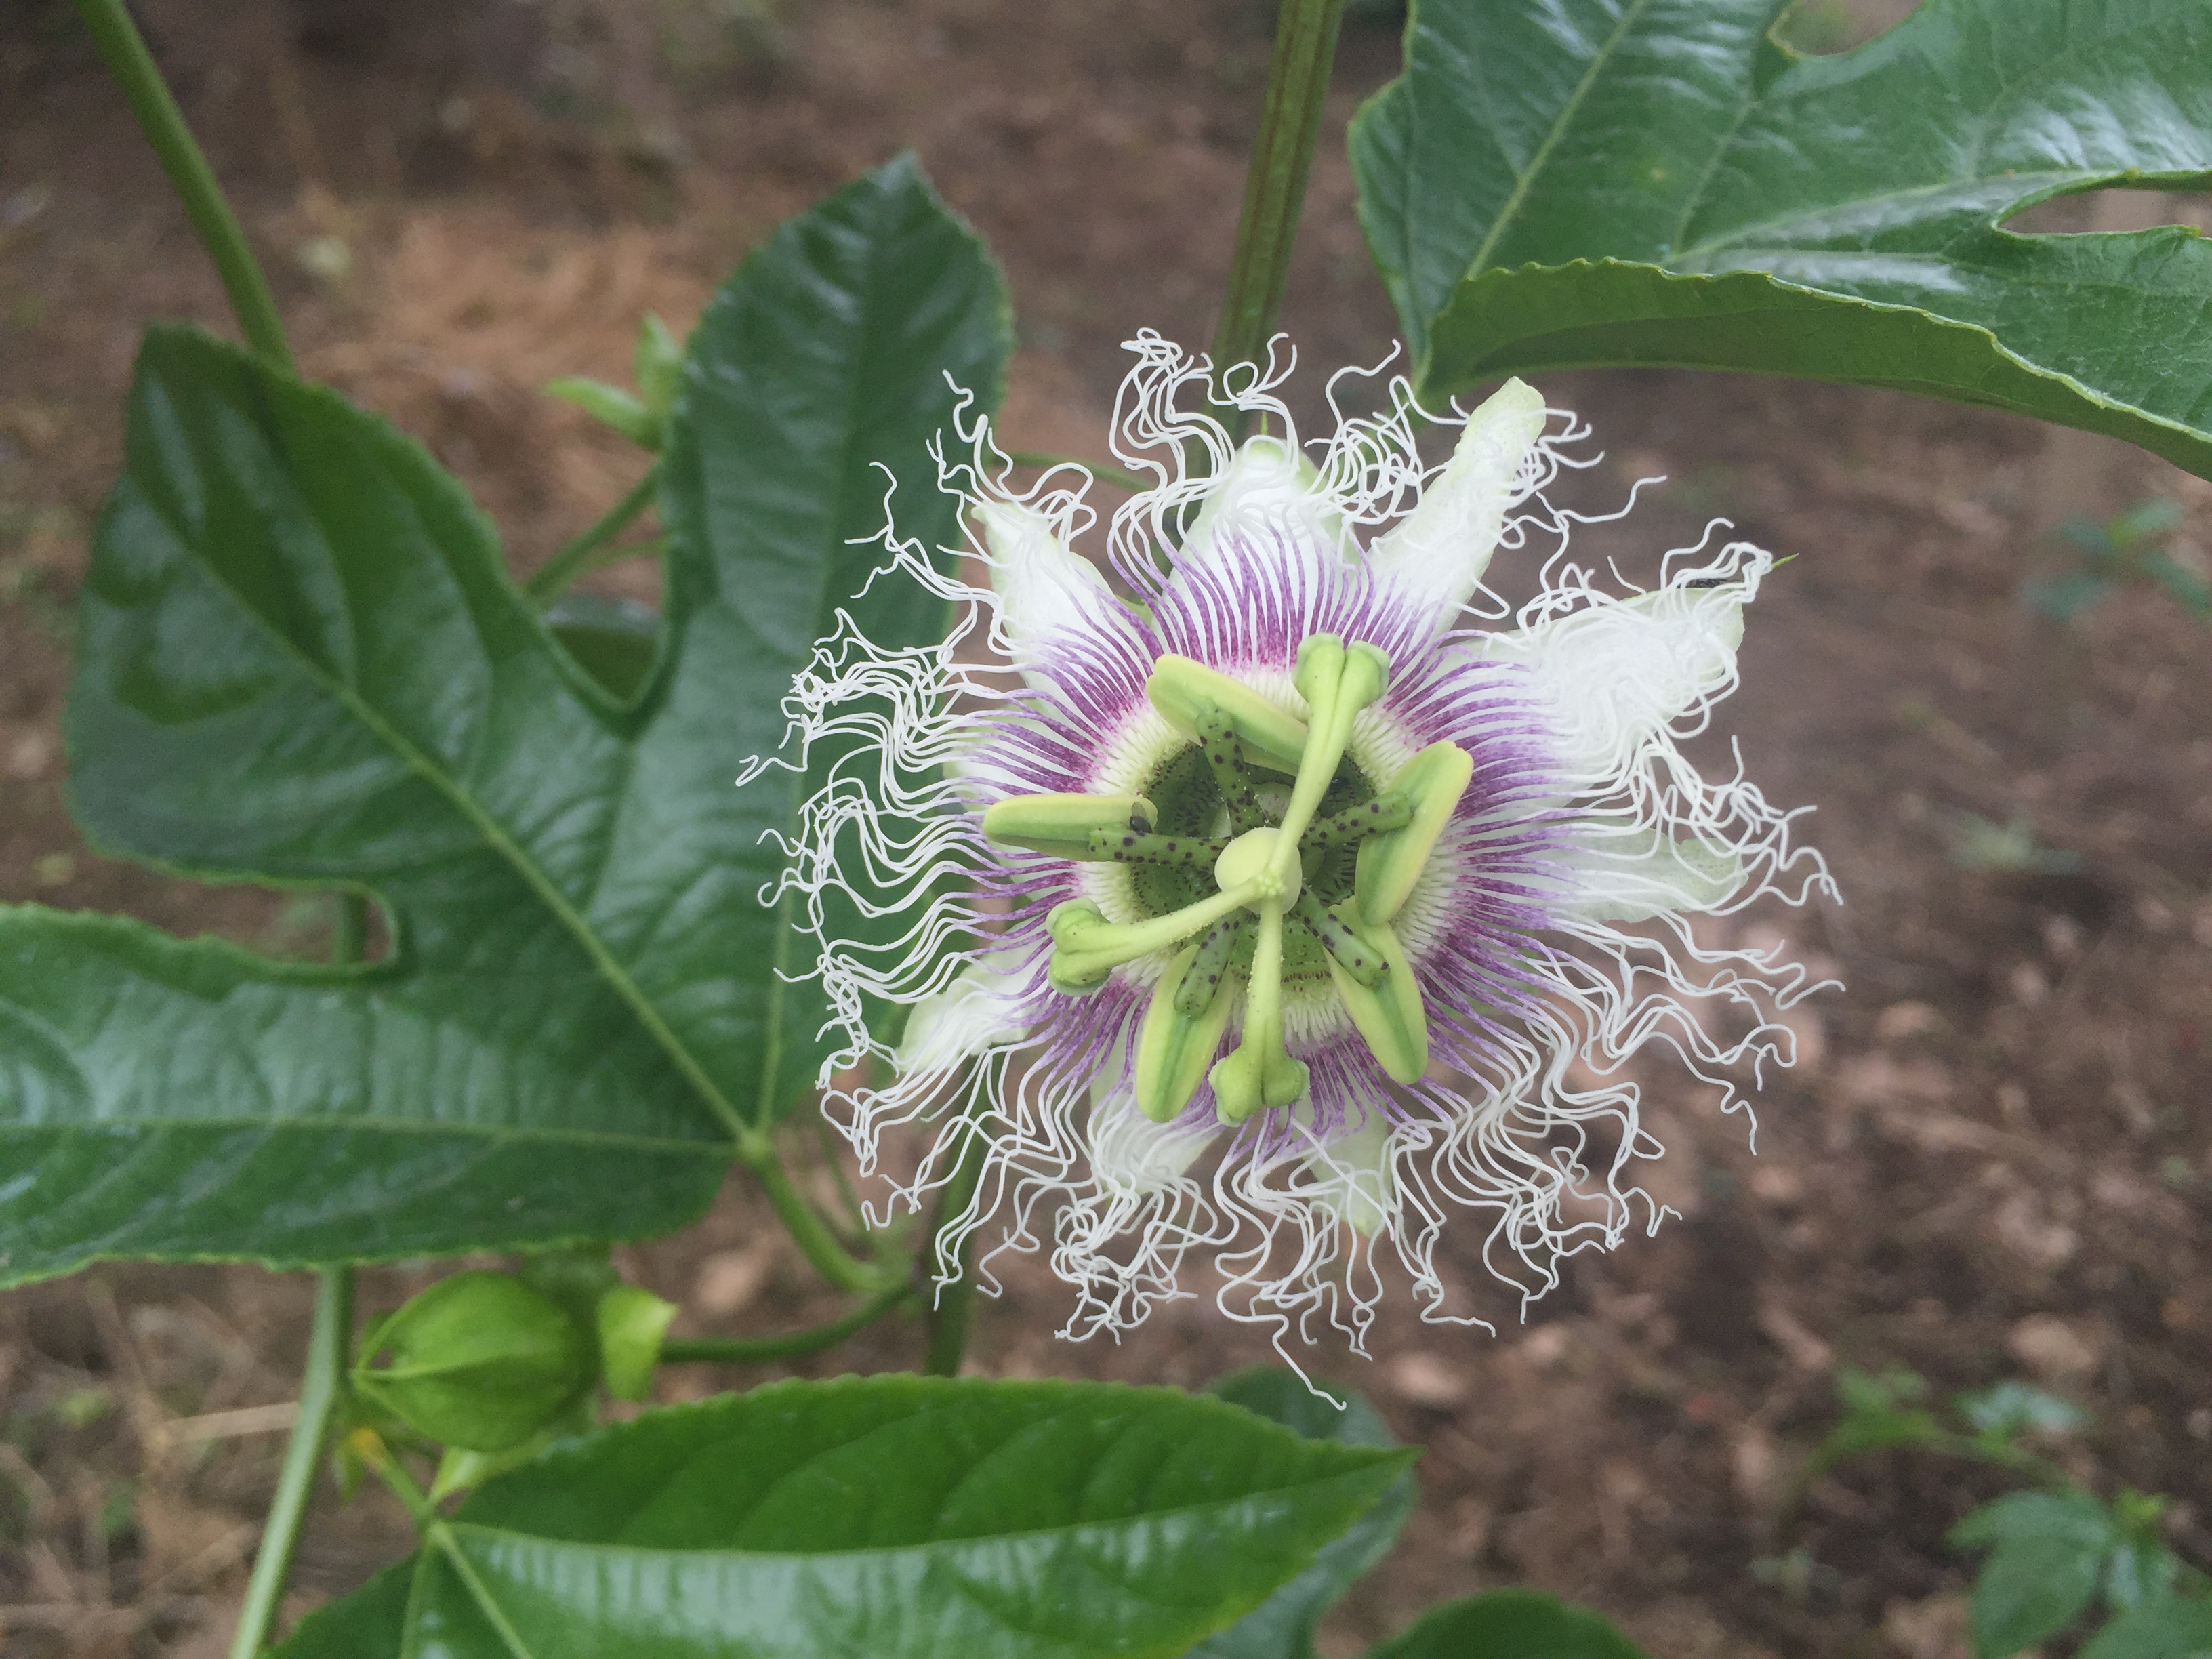
nature, flower, flowering plant, plant, purple passionflower, passion flower, passion flower family, purple, leaf, giant granadilla, wildflower, passion fruit